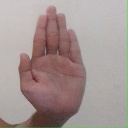
अक्षर: ध